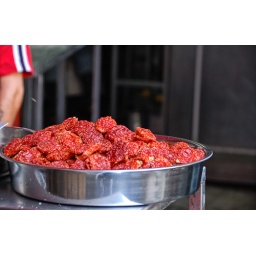
Sundried tomatoes for sale in fish market